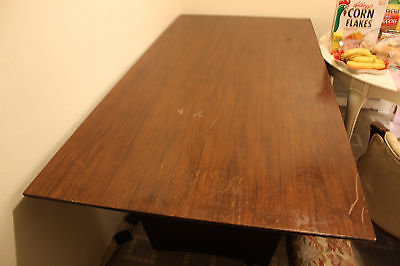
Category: table